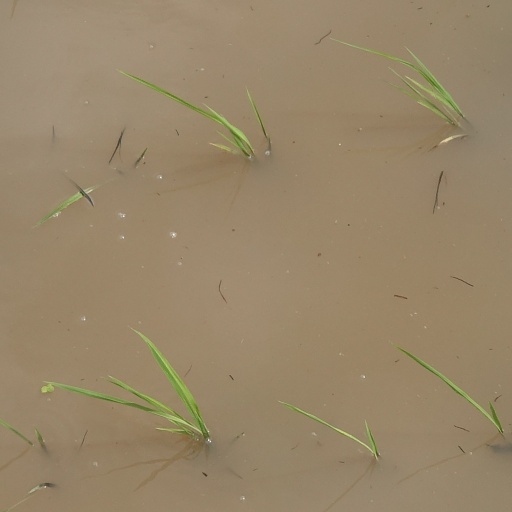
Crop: rice